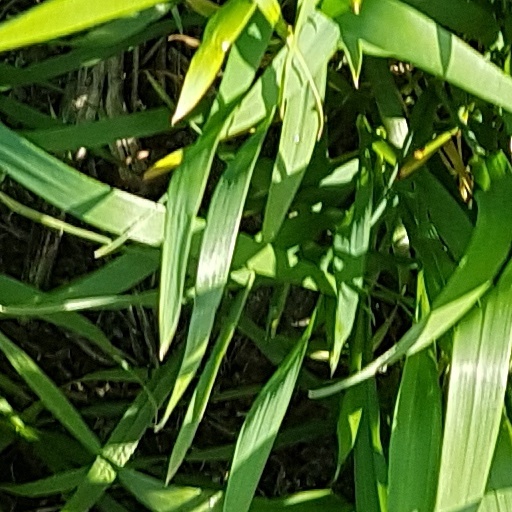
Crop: wheat